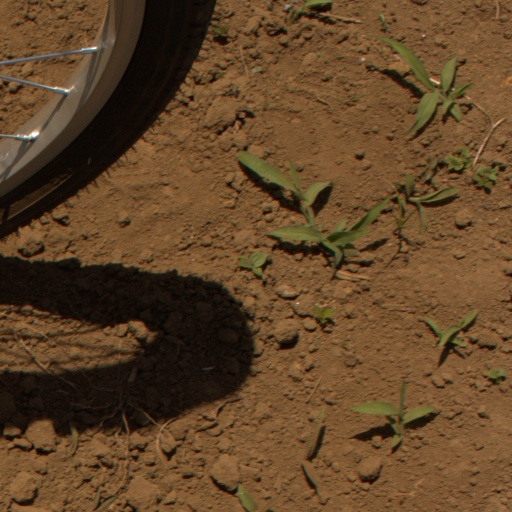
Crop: Jerusalem artichoke